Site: brandenburg
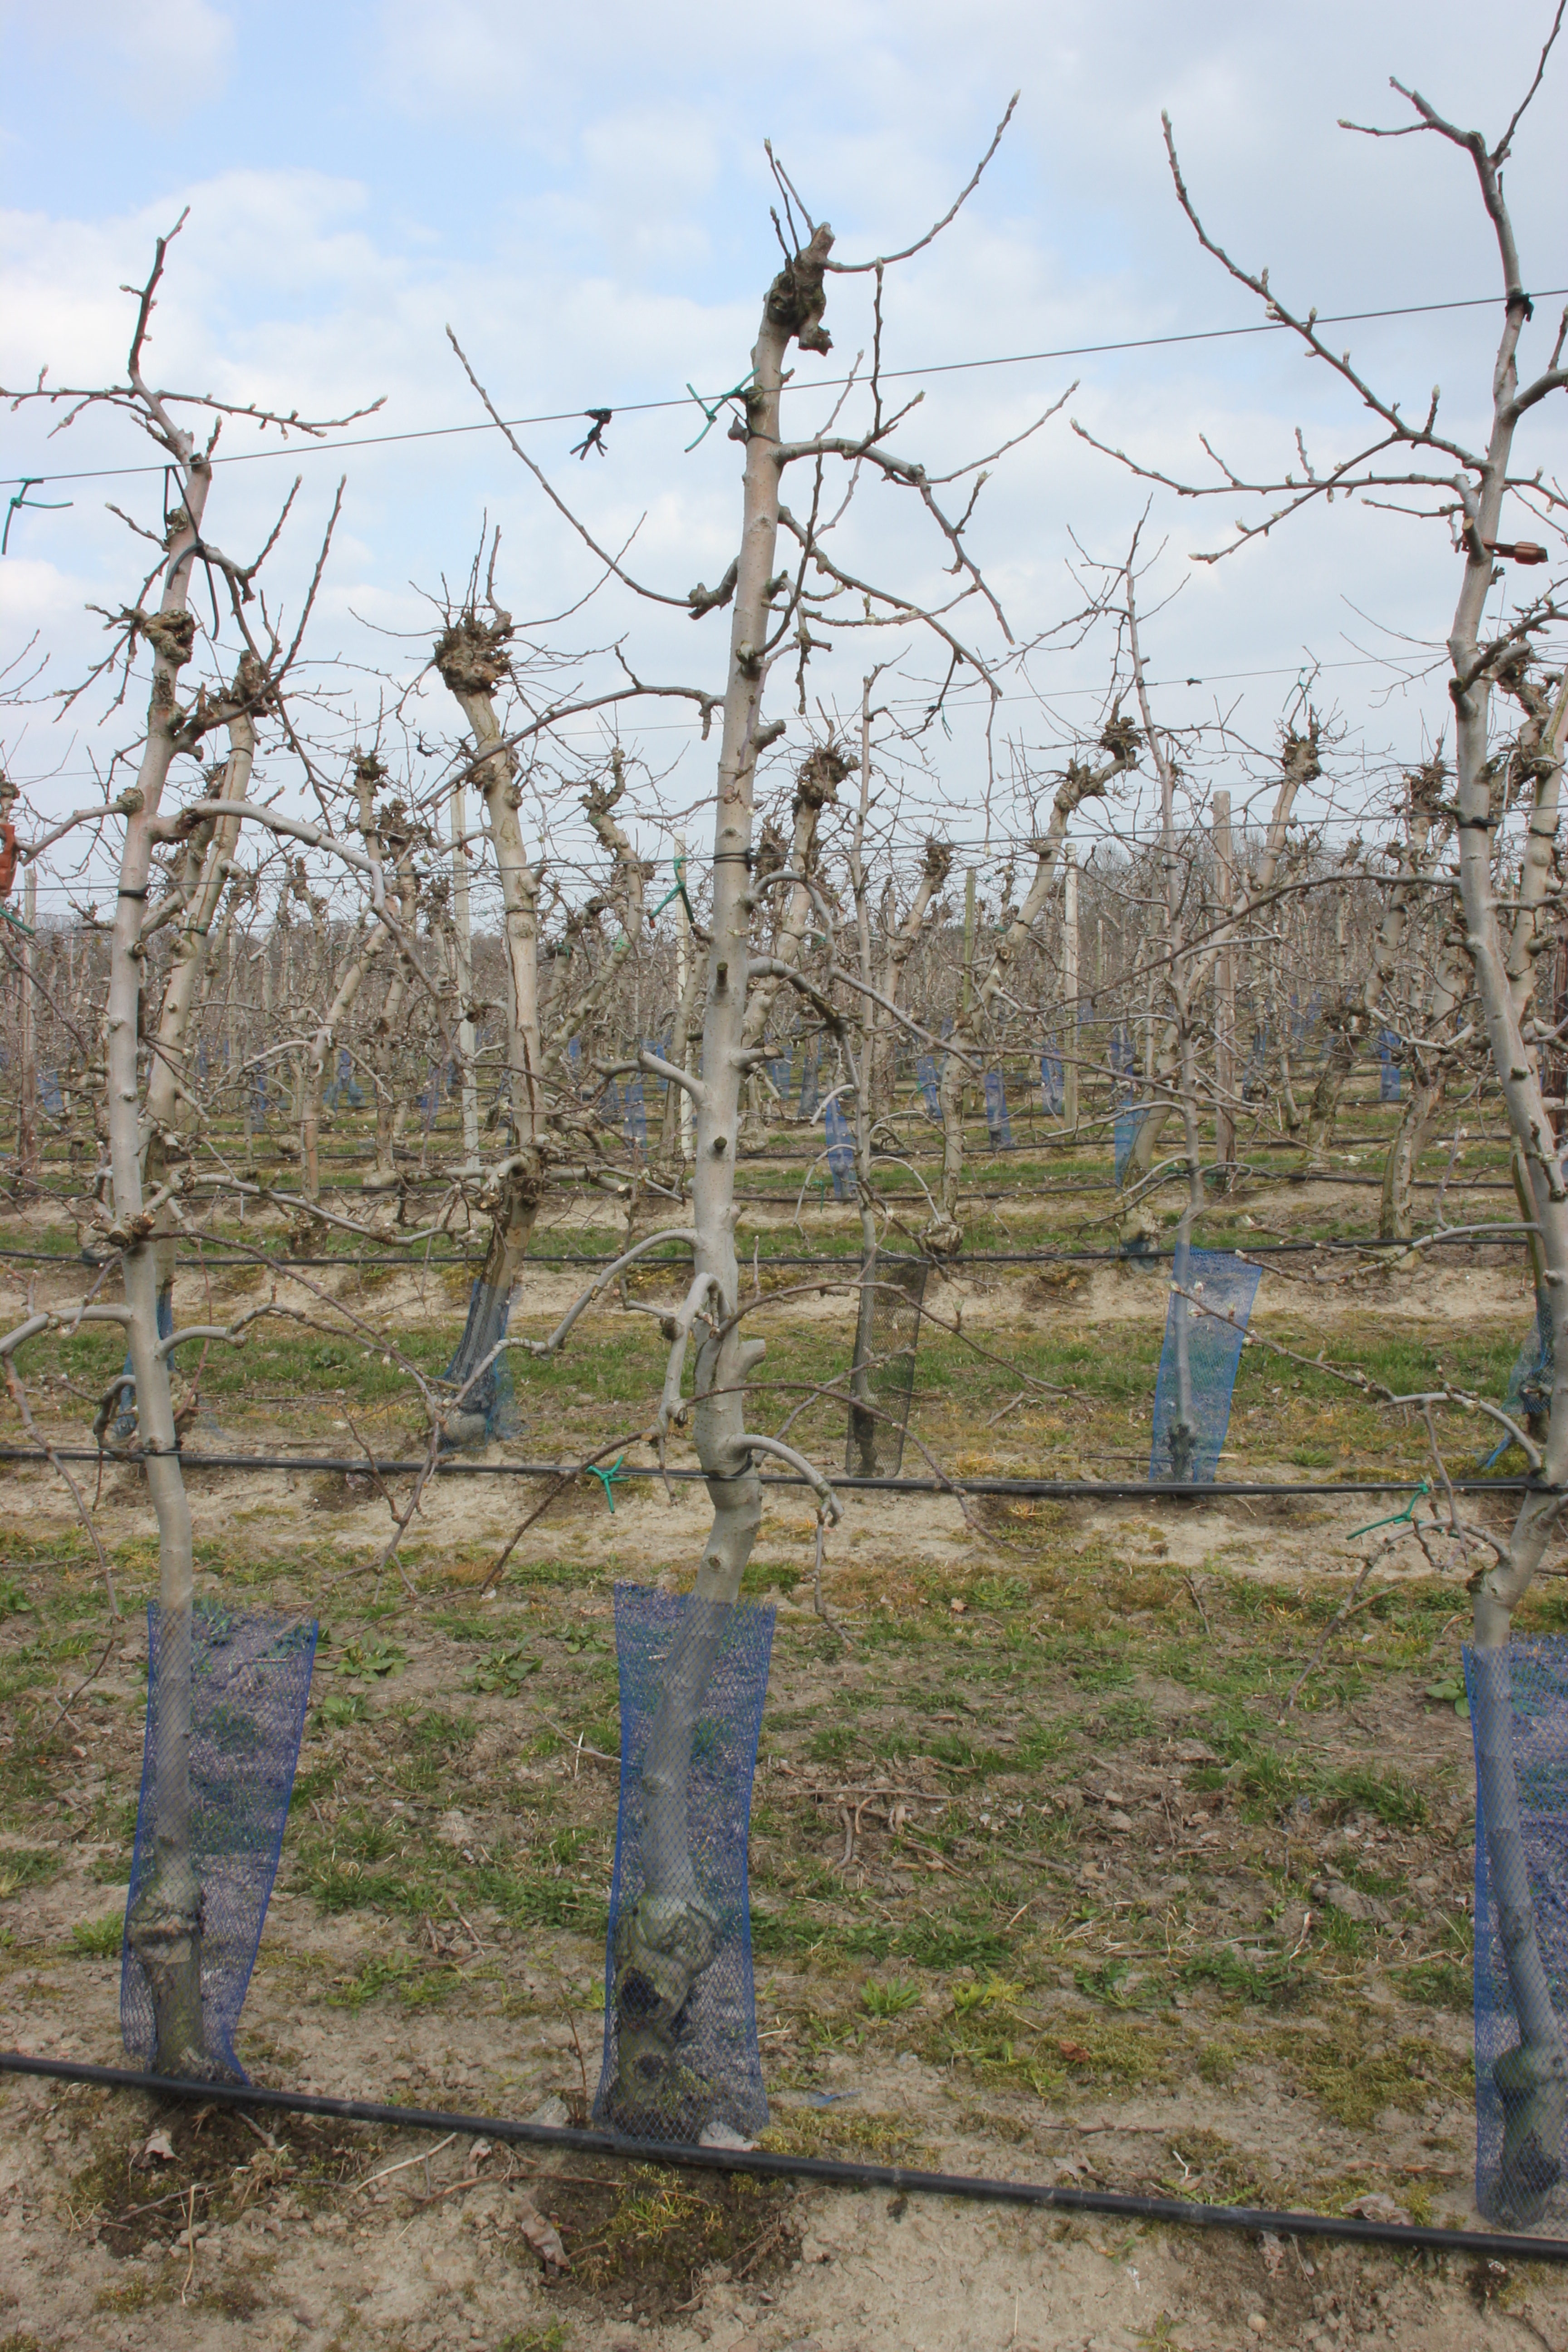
Growth stage (BBCH 03): Bud development